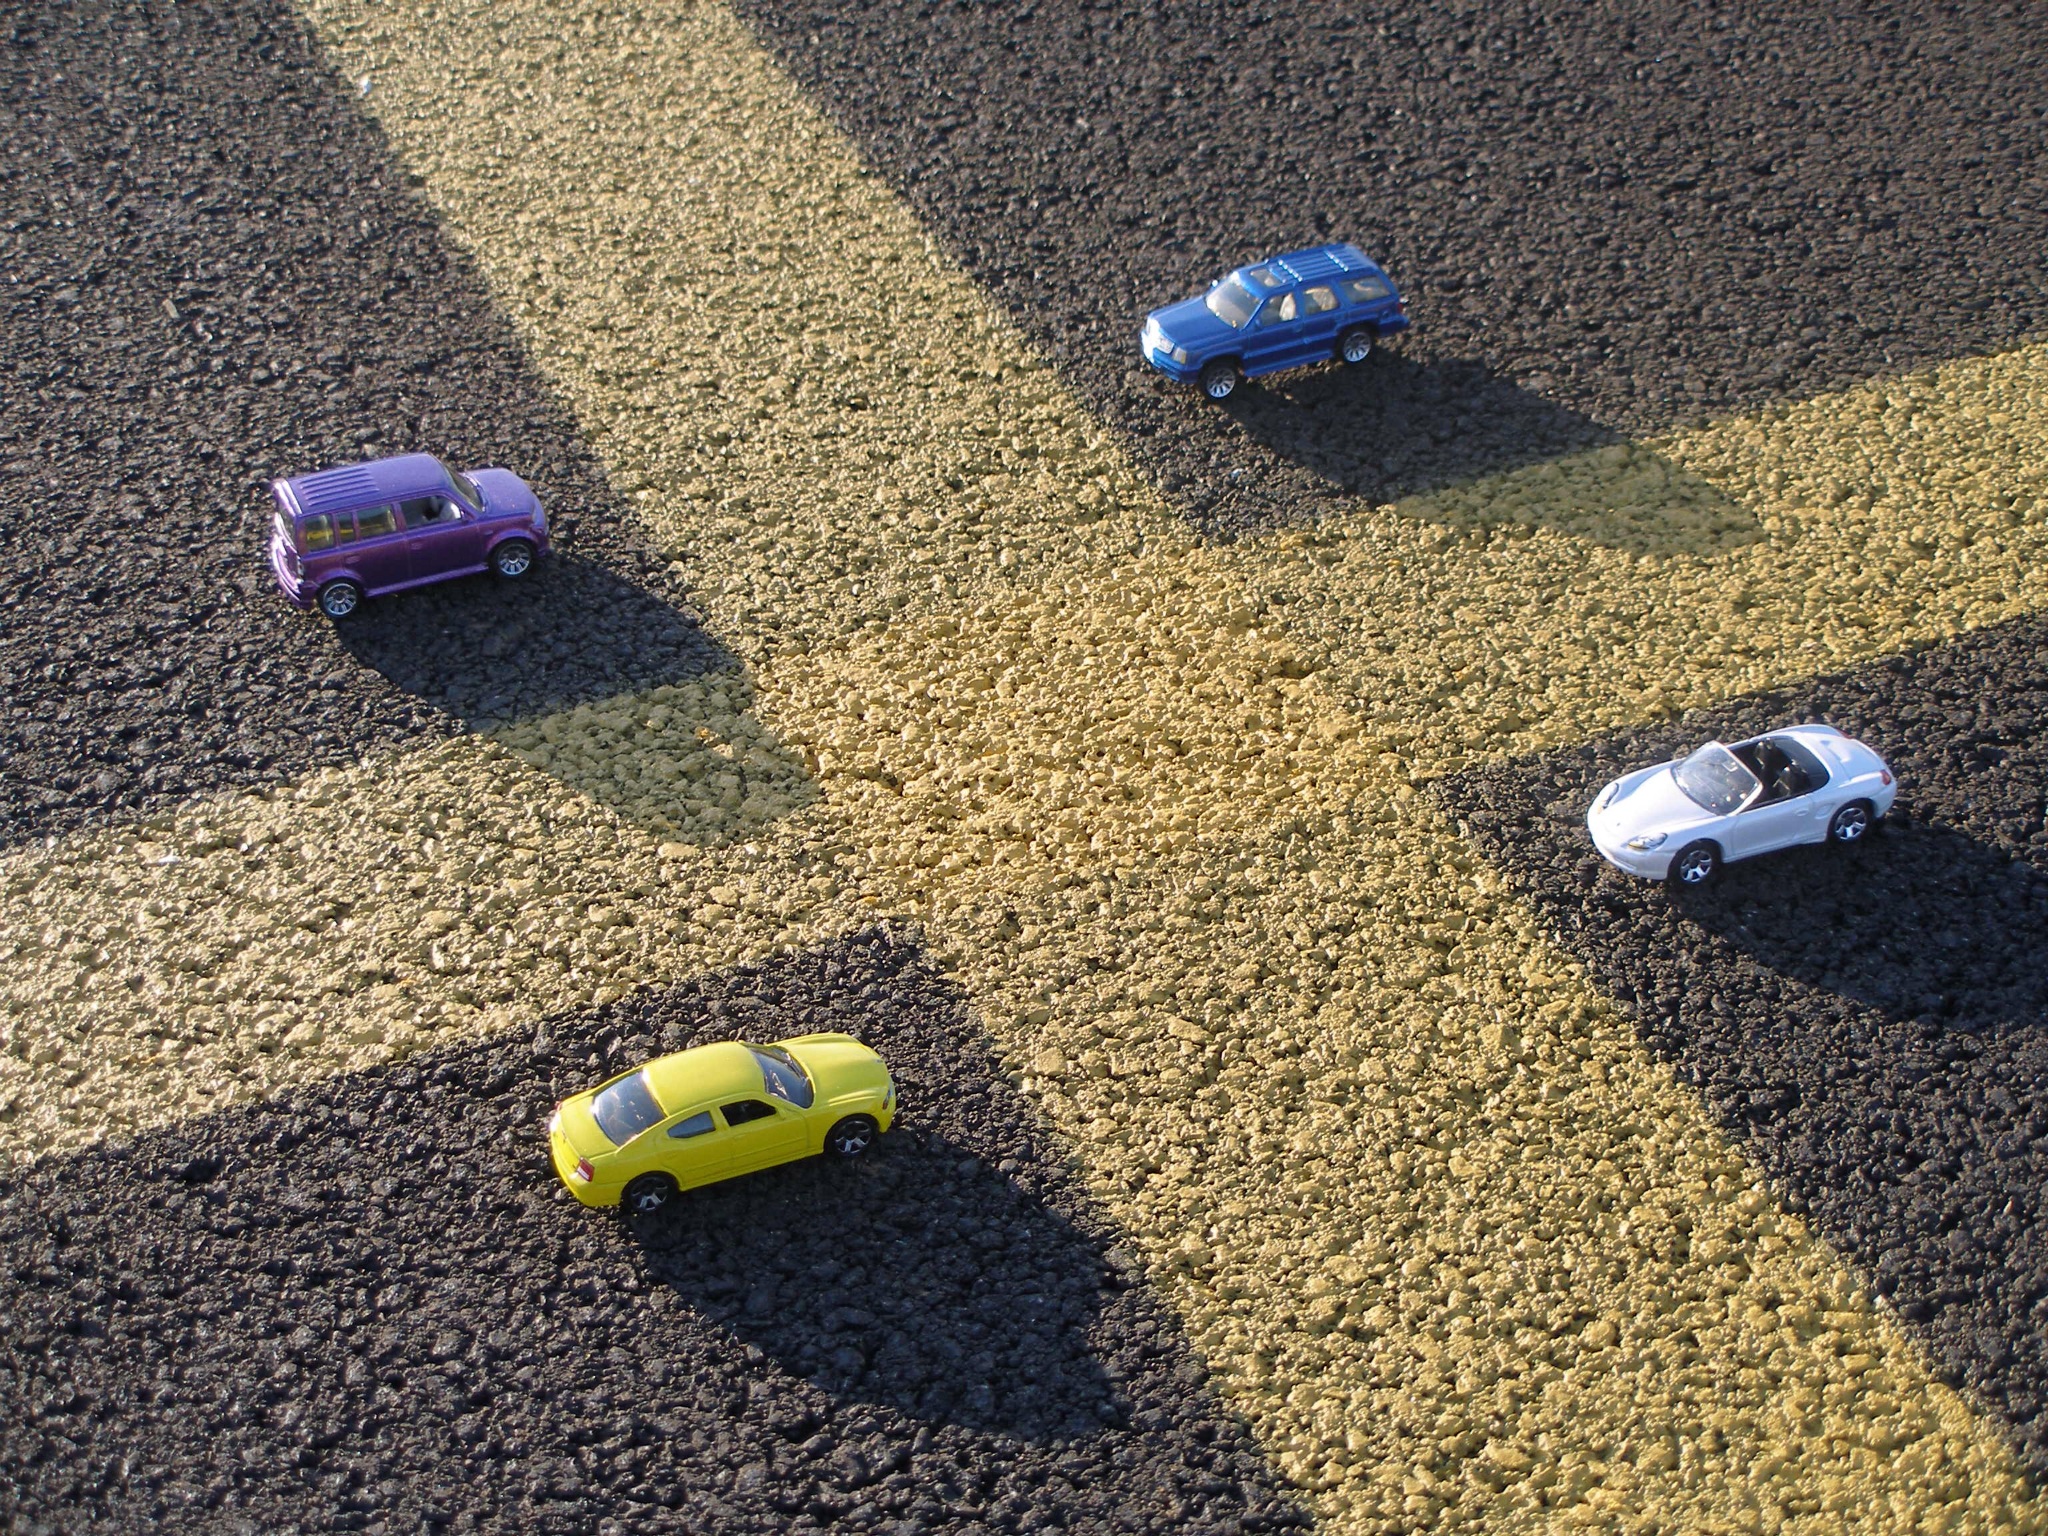
grass, outdoor, sand, car, lawn, automobile, floor, parking, urban, asphalt, line, vehicle, color, soil, auto, blue, yellow, parking lot, conceptual, lot, shape, economy, flooring, car lot, striping, road surface, sport utility vehicle, yellow stripe, sedan sports car